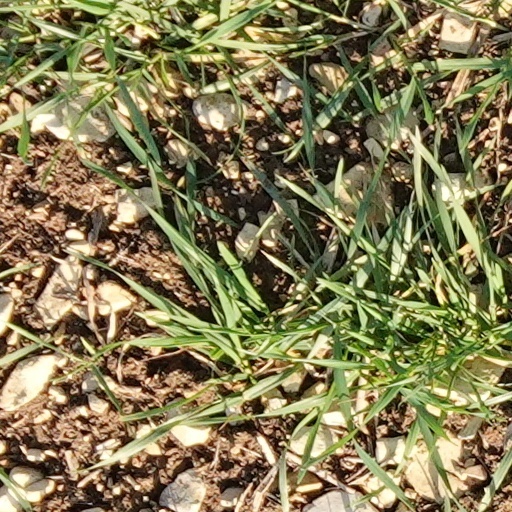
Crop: wheat